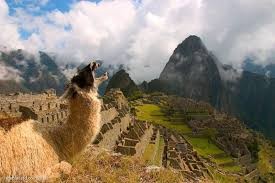
Landmark: Machu Picchu